Death of Ian Tomlinson

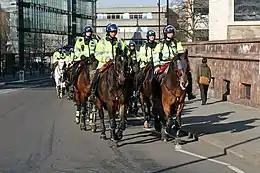
Mounted police during the 2009 protests

With over 31,000 officers at the time, the Metropolitan Police Service (the Met) was the largest police force in the United Kingdom, responsible for policing Greater London (except for the financial district, the City of London, which has its own force, the City of London Police). The Met's commissioner at the time was Sir Paul Stephenson; the City of London Police commissioner was Mike Bowron. Responsibility for supervising the Met falls to the Metropolitan Police Authority, chaired by the Mayor of London, at the time Boris Johnson.